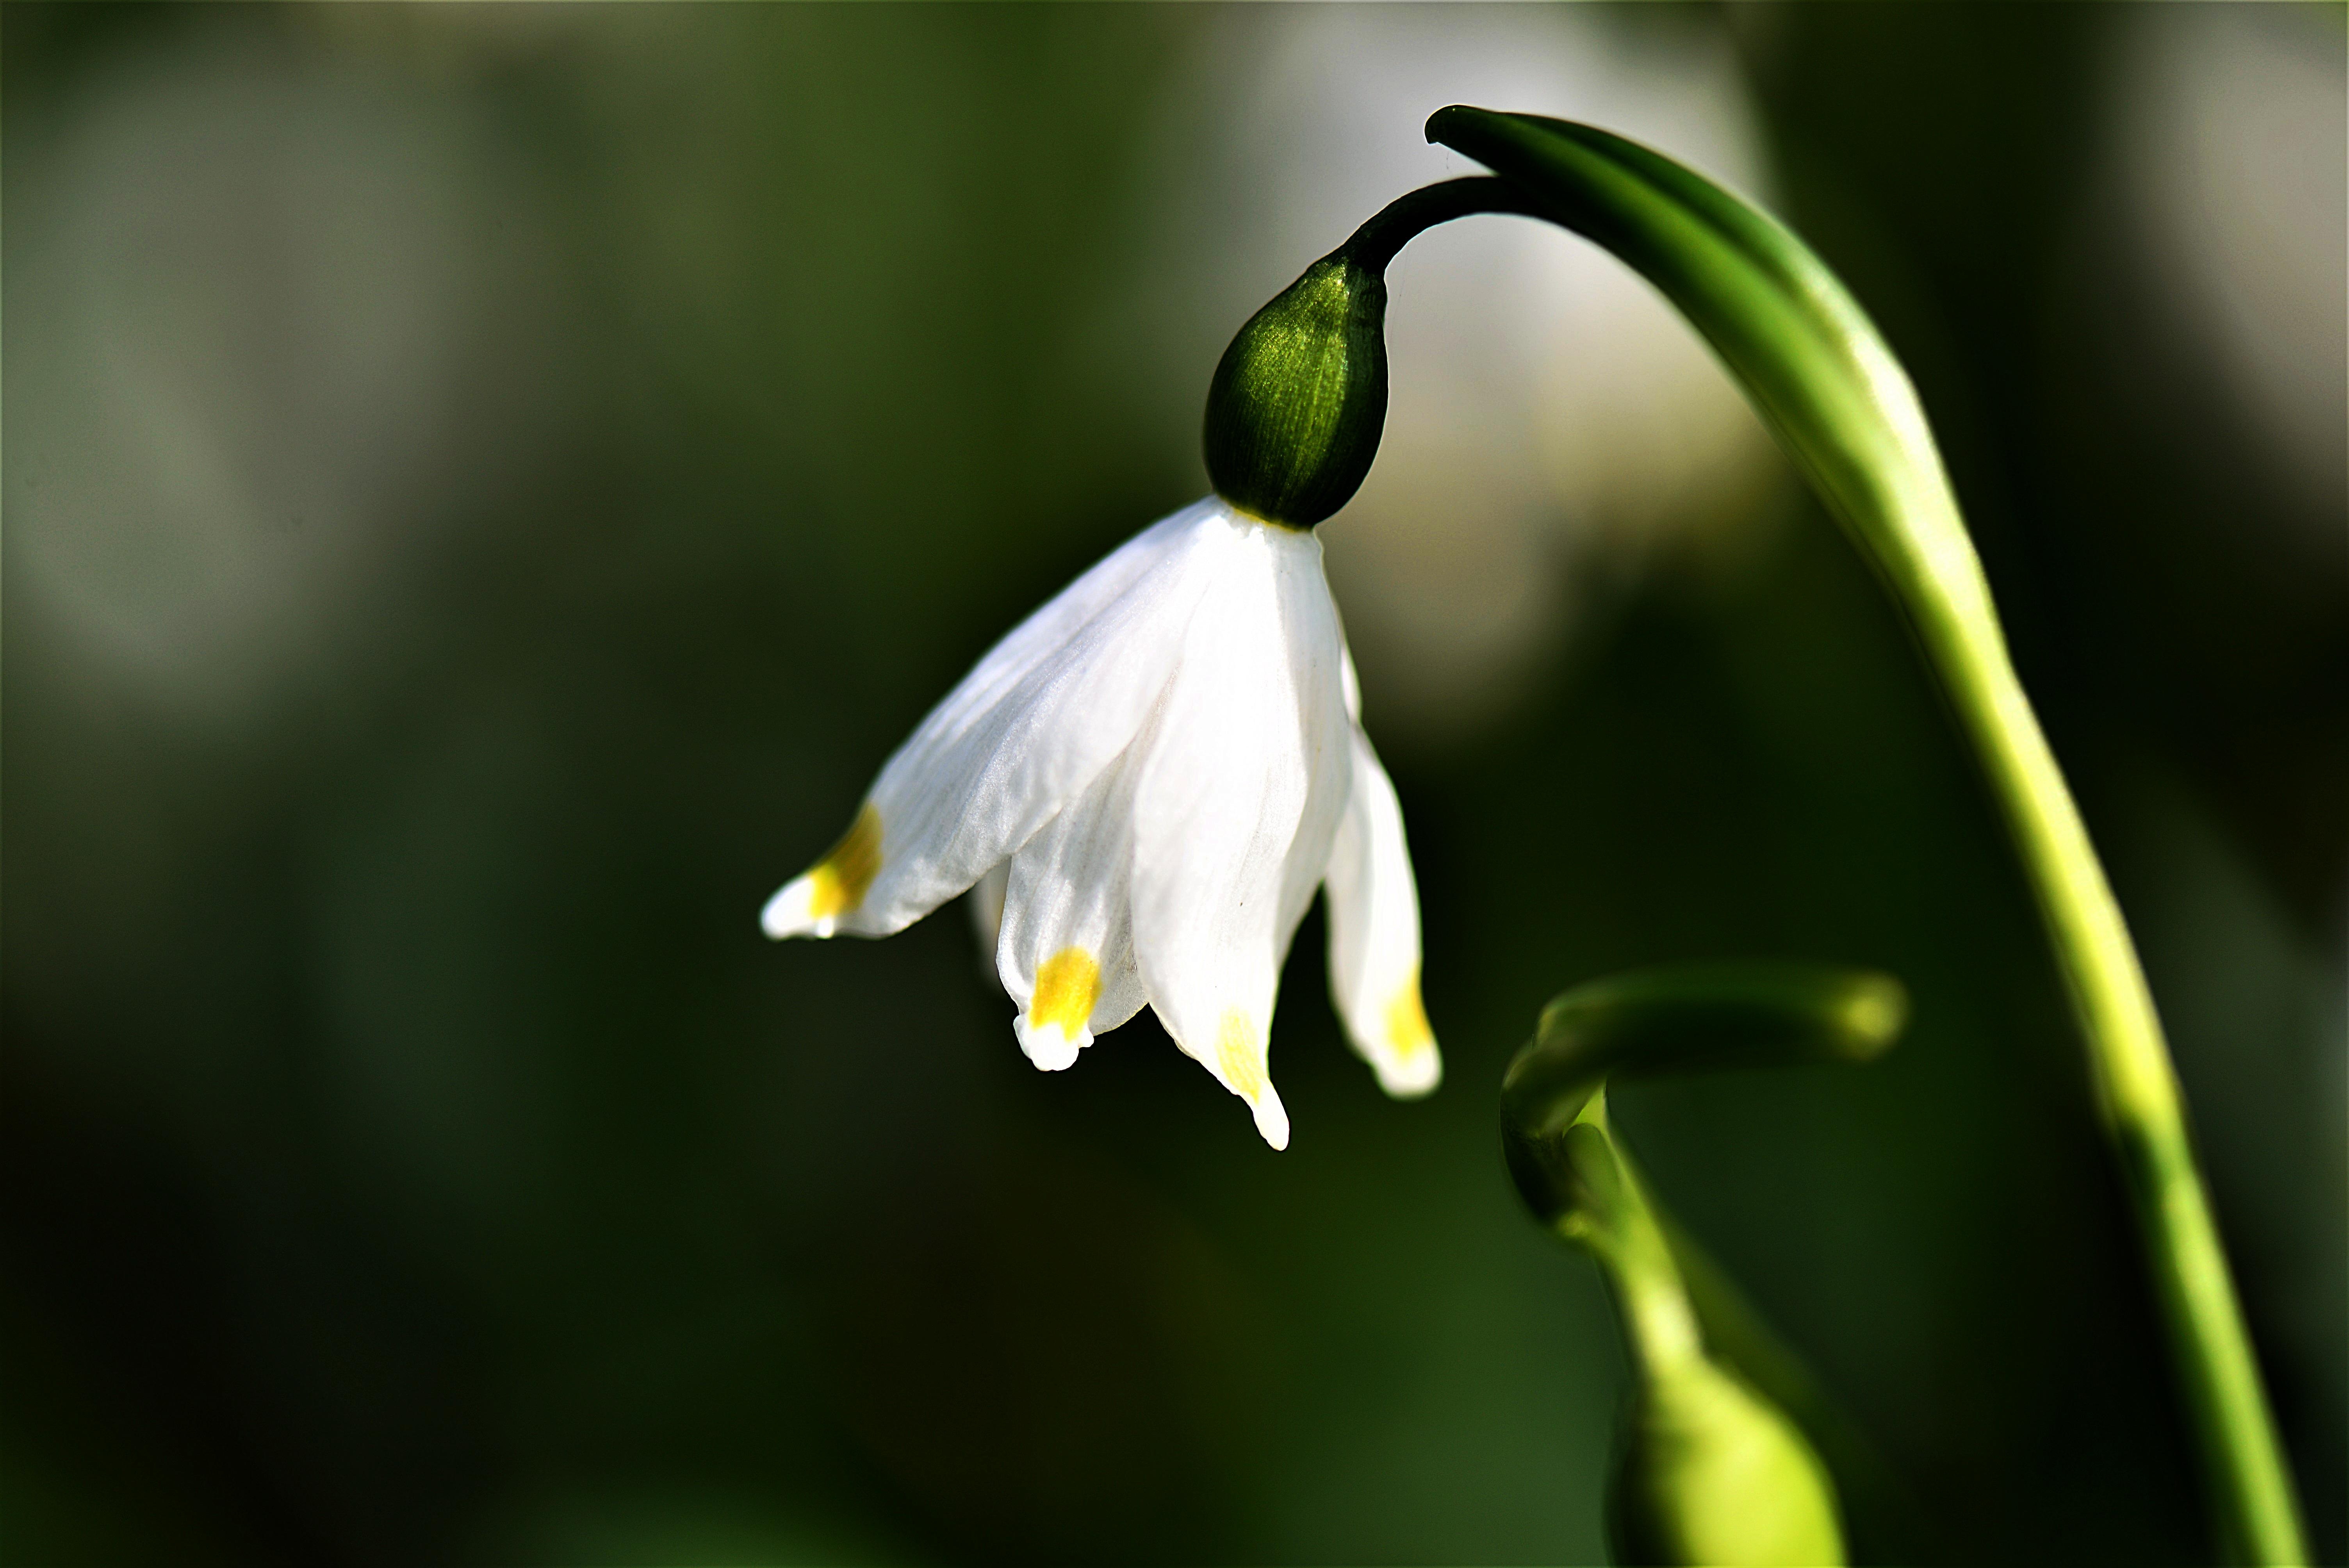
nature, blossom, plant, white, photography, leaf, flower, bloom, spring, green, botany, yellow, flora, wildflower, close up, snowdrop, galanthus, macro photography, flowering plant, zwiebelpflanze, fruehlingsknotenblume, plant stem, land plant